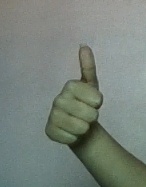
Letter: aleff